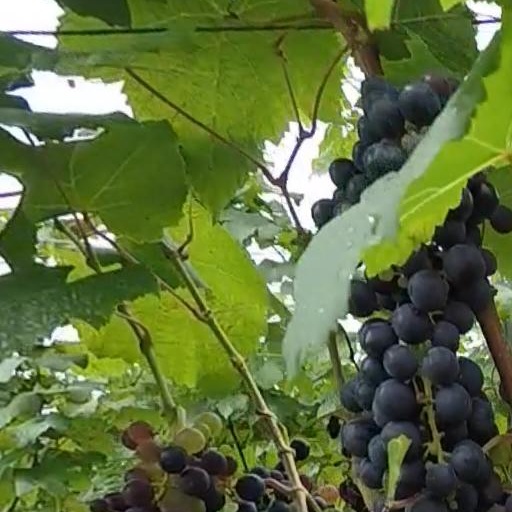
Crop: grape